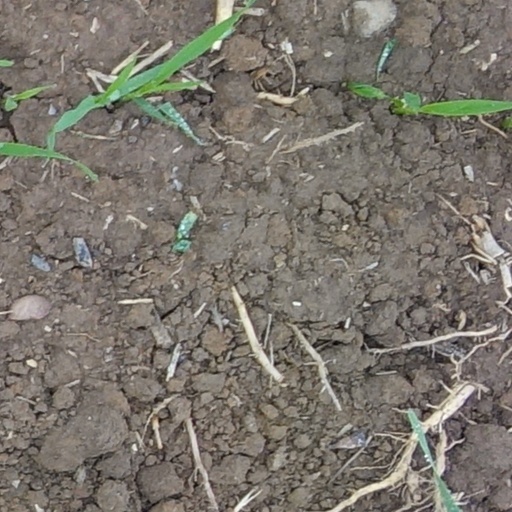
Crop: wheat